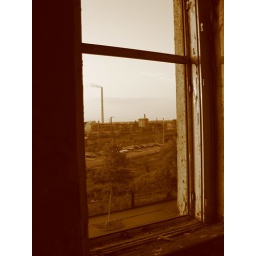
A view from the bedroom window in an abandoned flat in Chemnitz, Germany.